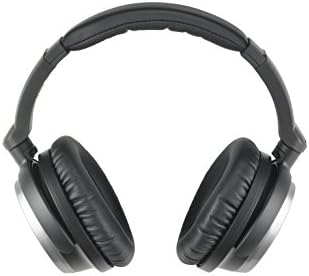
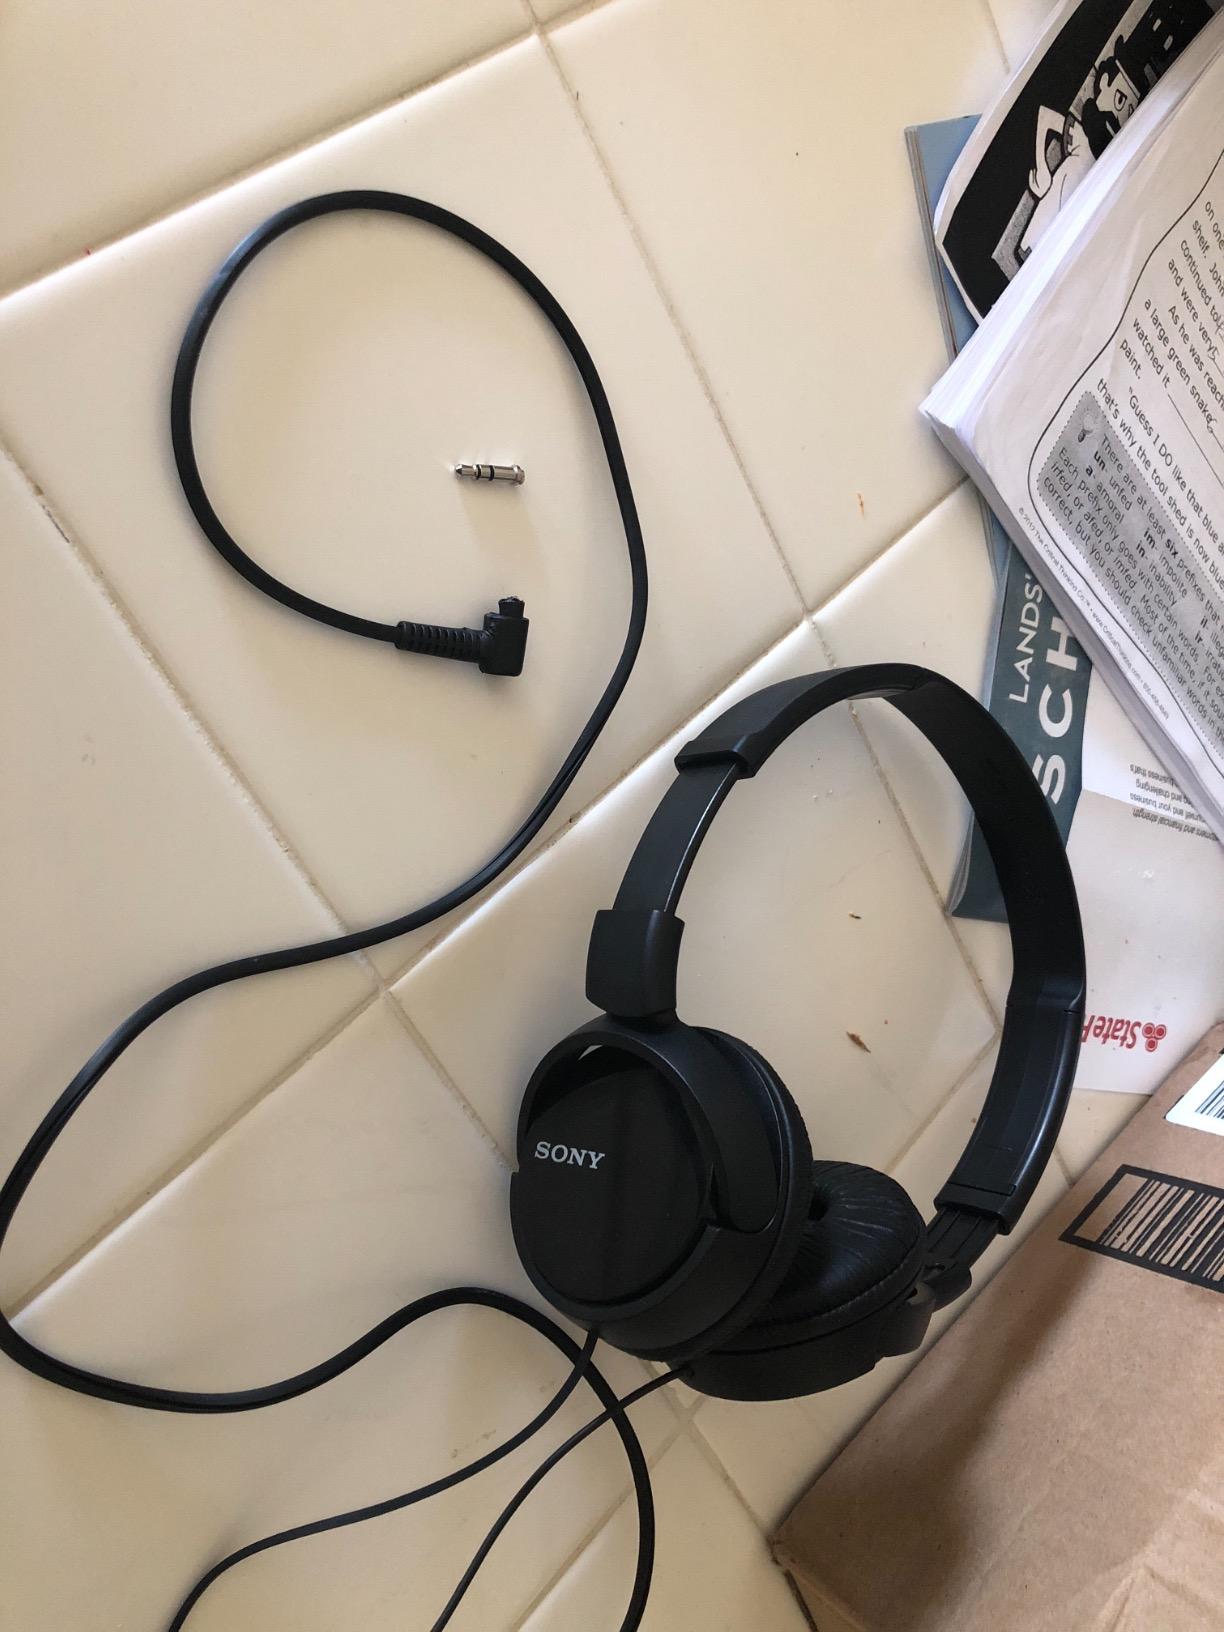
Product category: headphones
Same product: no